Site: brandenburg
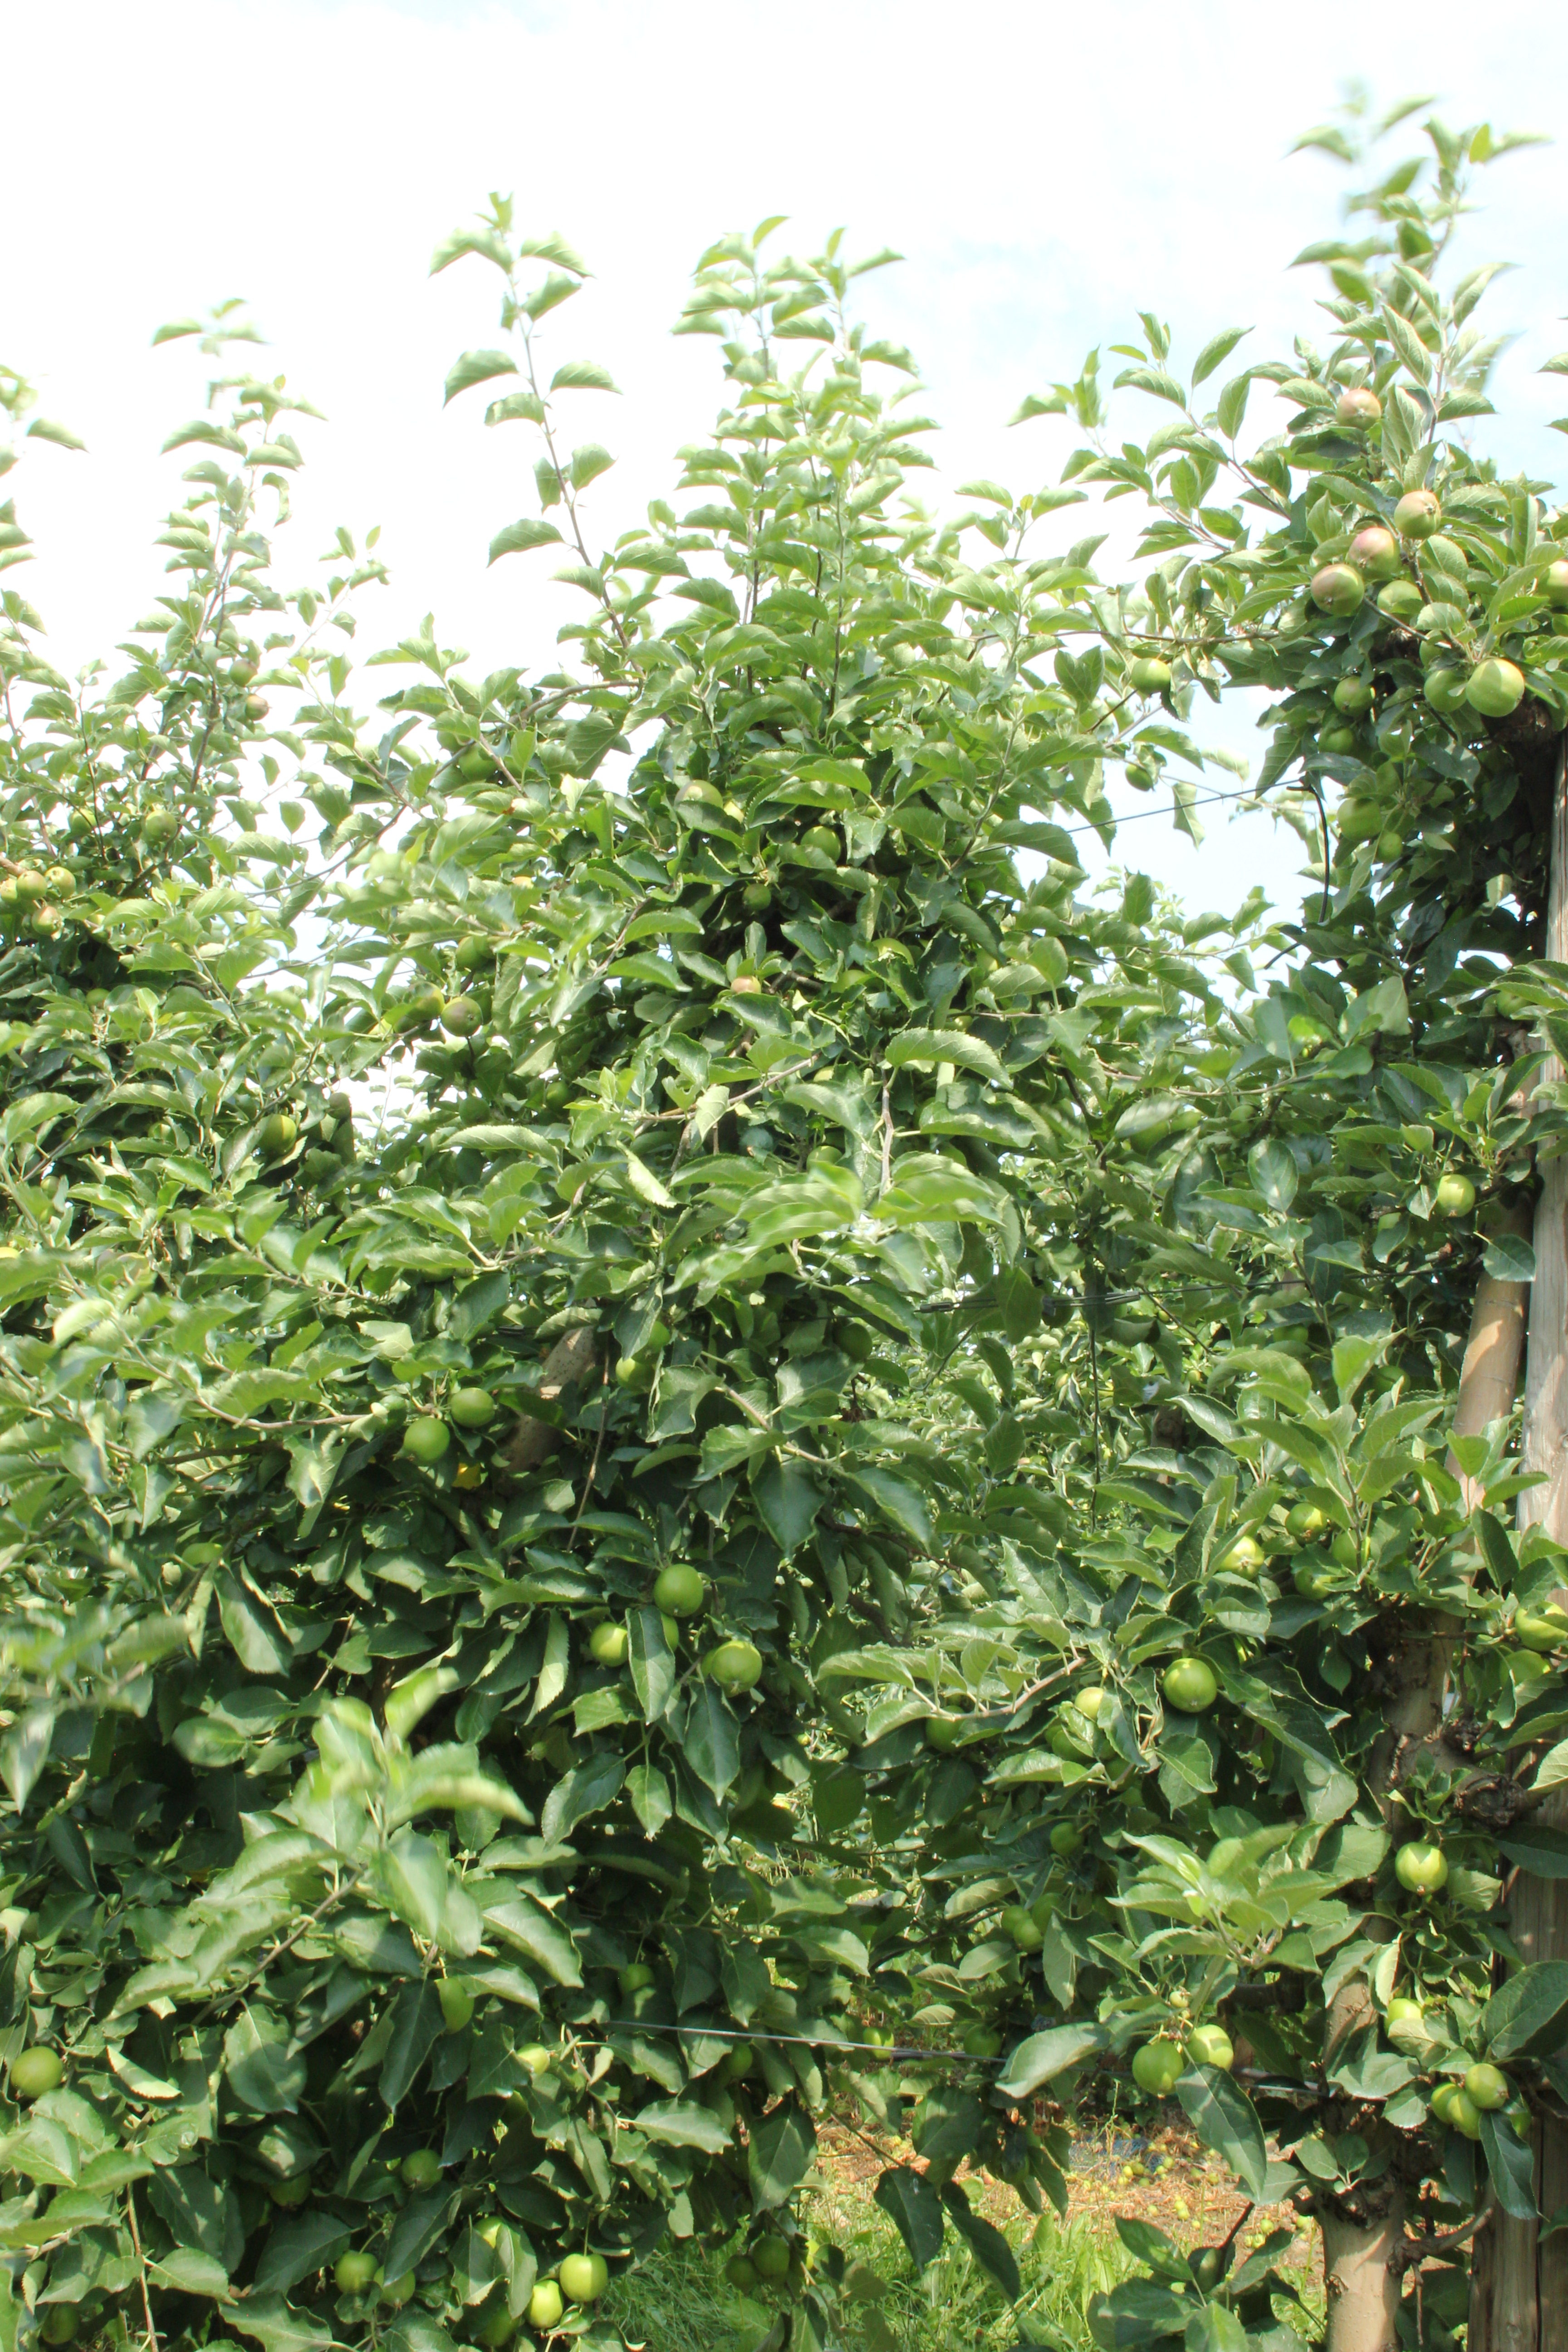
Growth stage (BBCH 74): Development of fruit